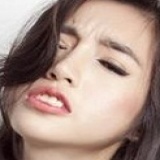
diễn viên Elly Trần